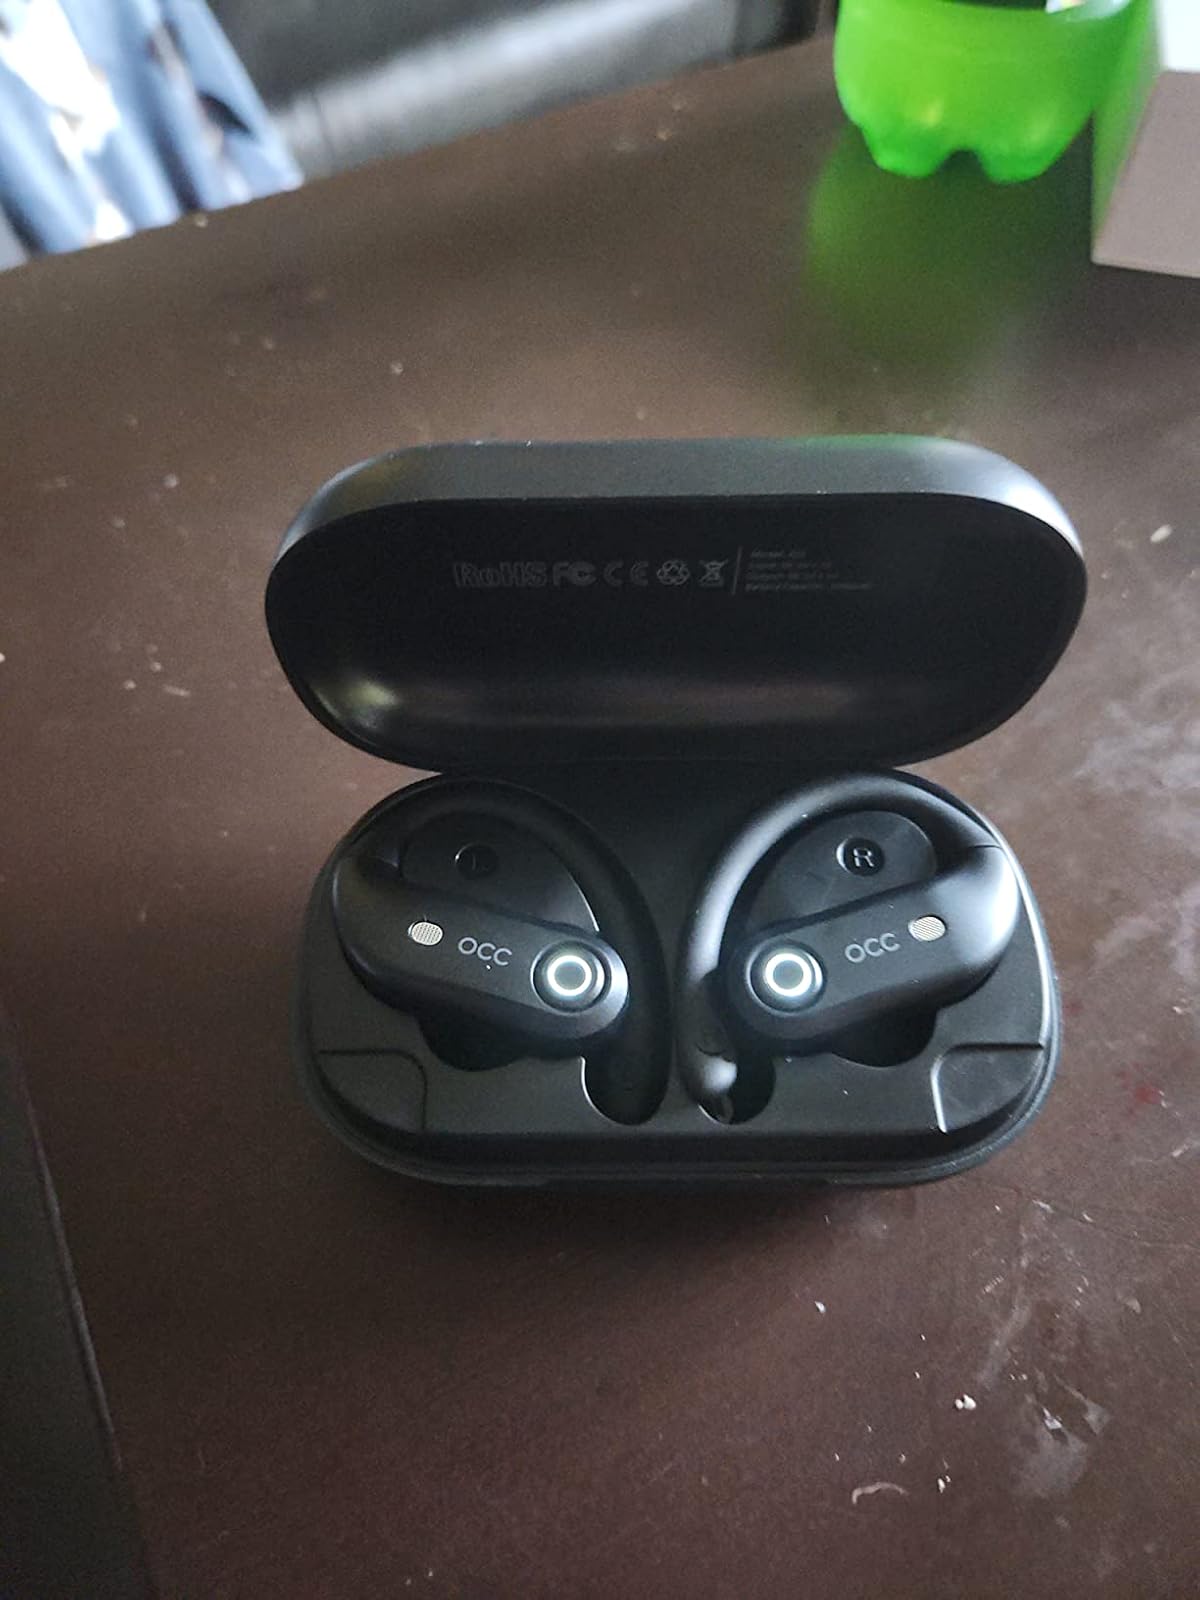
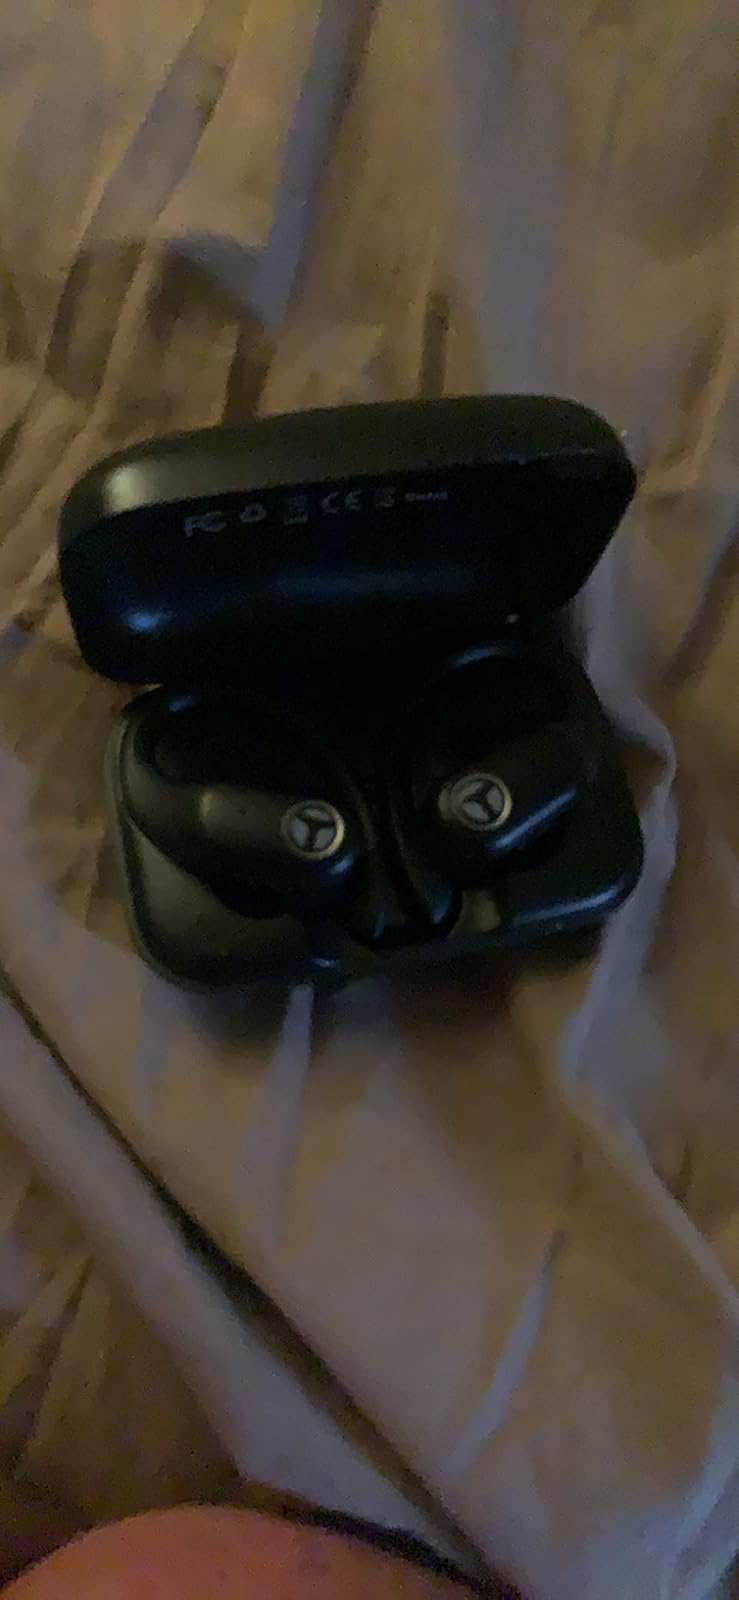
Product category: earbuds
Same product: no